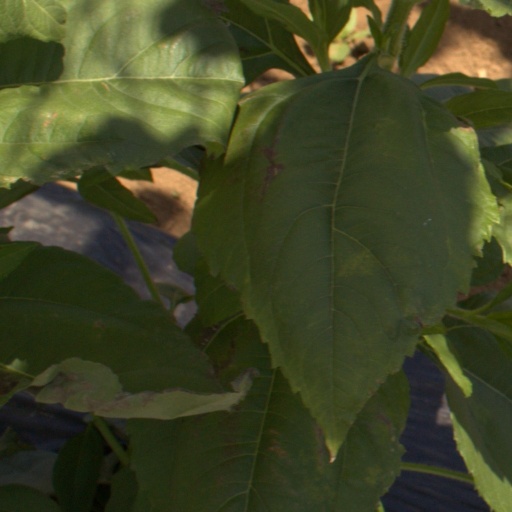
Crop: Jerusalem artichoke